Surface equivalence principle

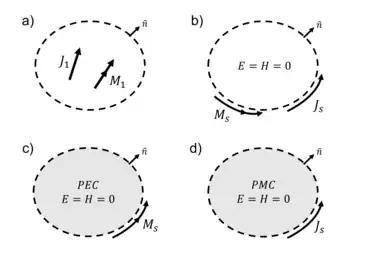
Illustration of Love and Schelkunoff equivalence principles: a) The original problem, b) Love equivalent problem, c) Schelkunoff equivalent problem with perfect electric conductor, d) Schelkunoff equivalent problem with perfect magnetic conductor. All problems have the same external fields.

Per the boundary conditions, the fields inside the surface and the current densities can be arbitrarily chosen as long as they produce the same external fields. Love's equivalence principle, introduced in 1901 by Augustus Edward Hough Love, takes the internal fields as zero: